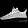
Label: Sneaker